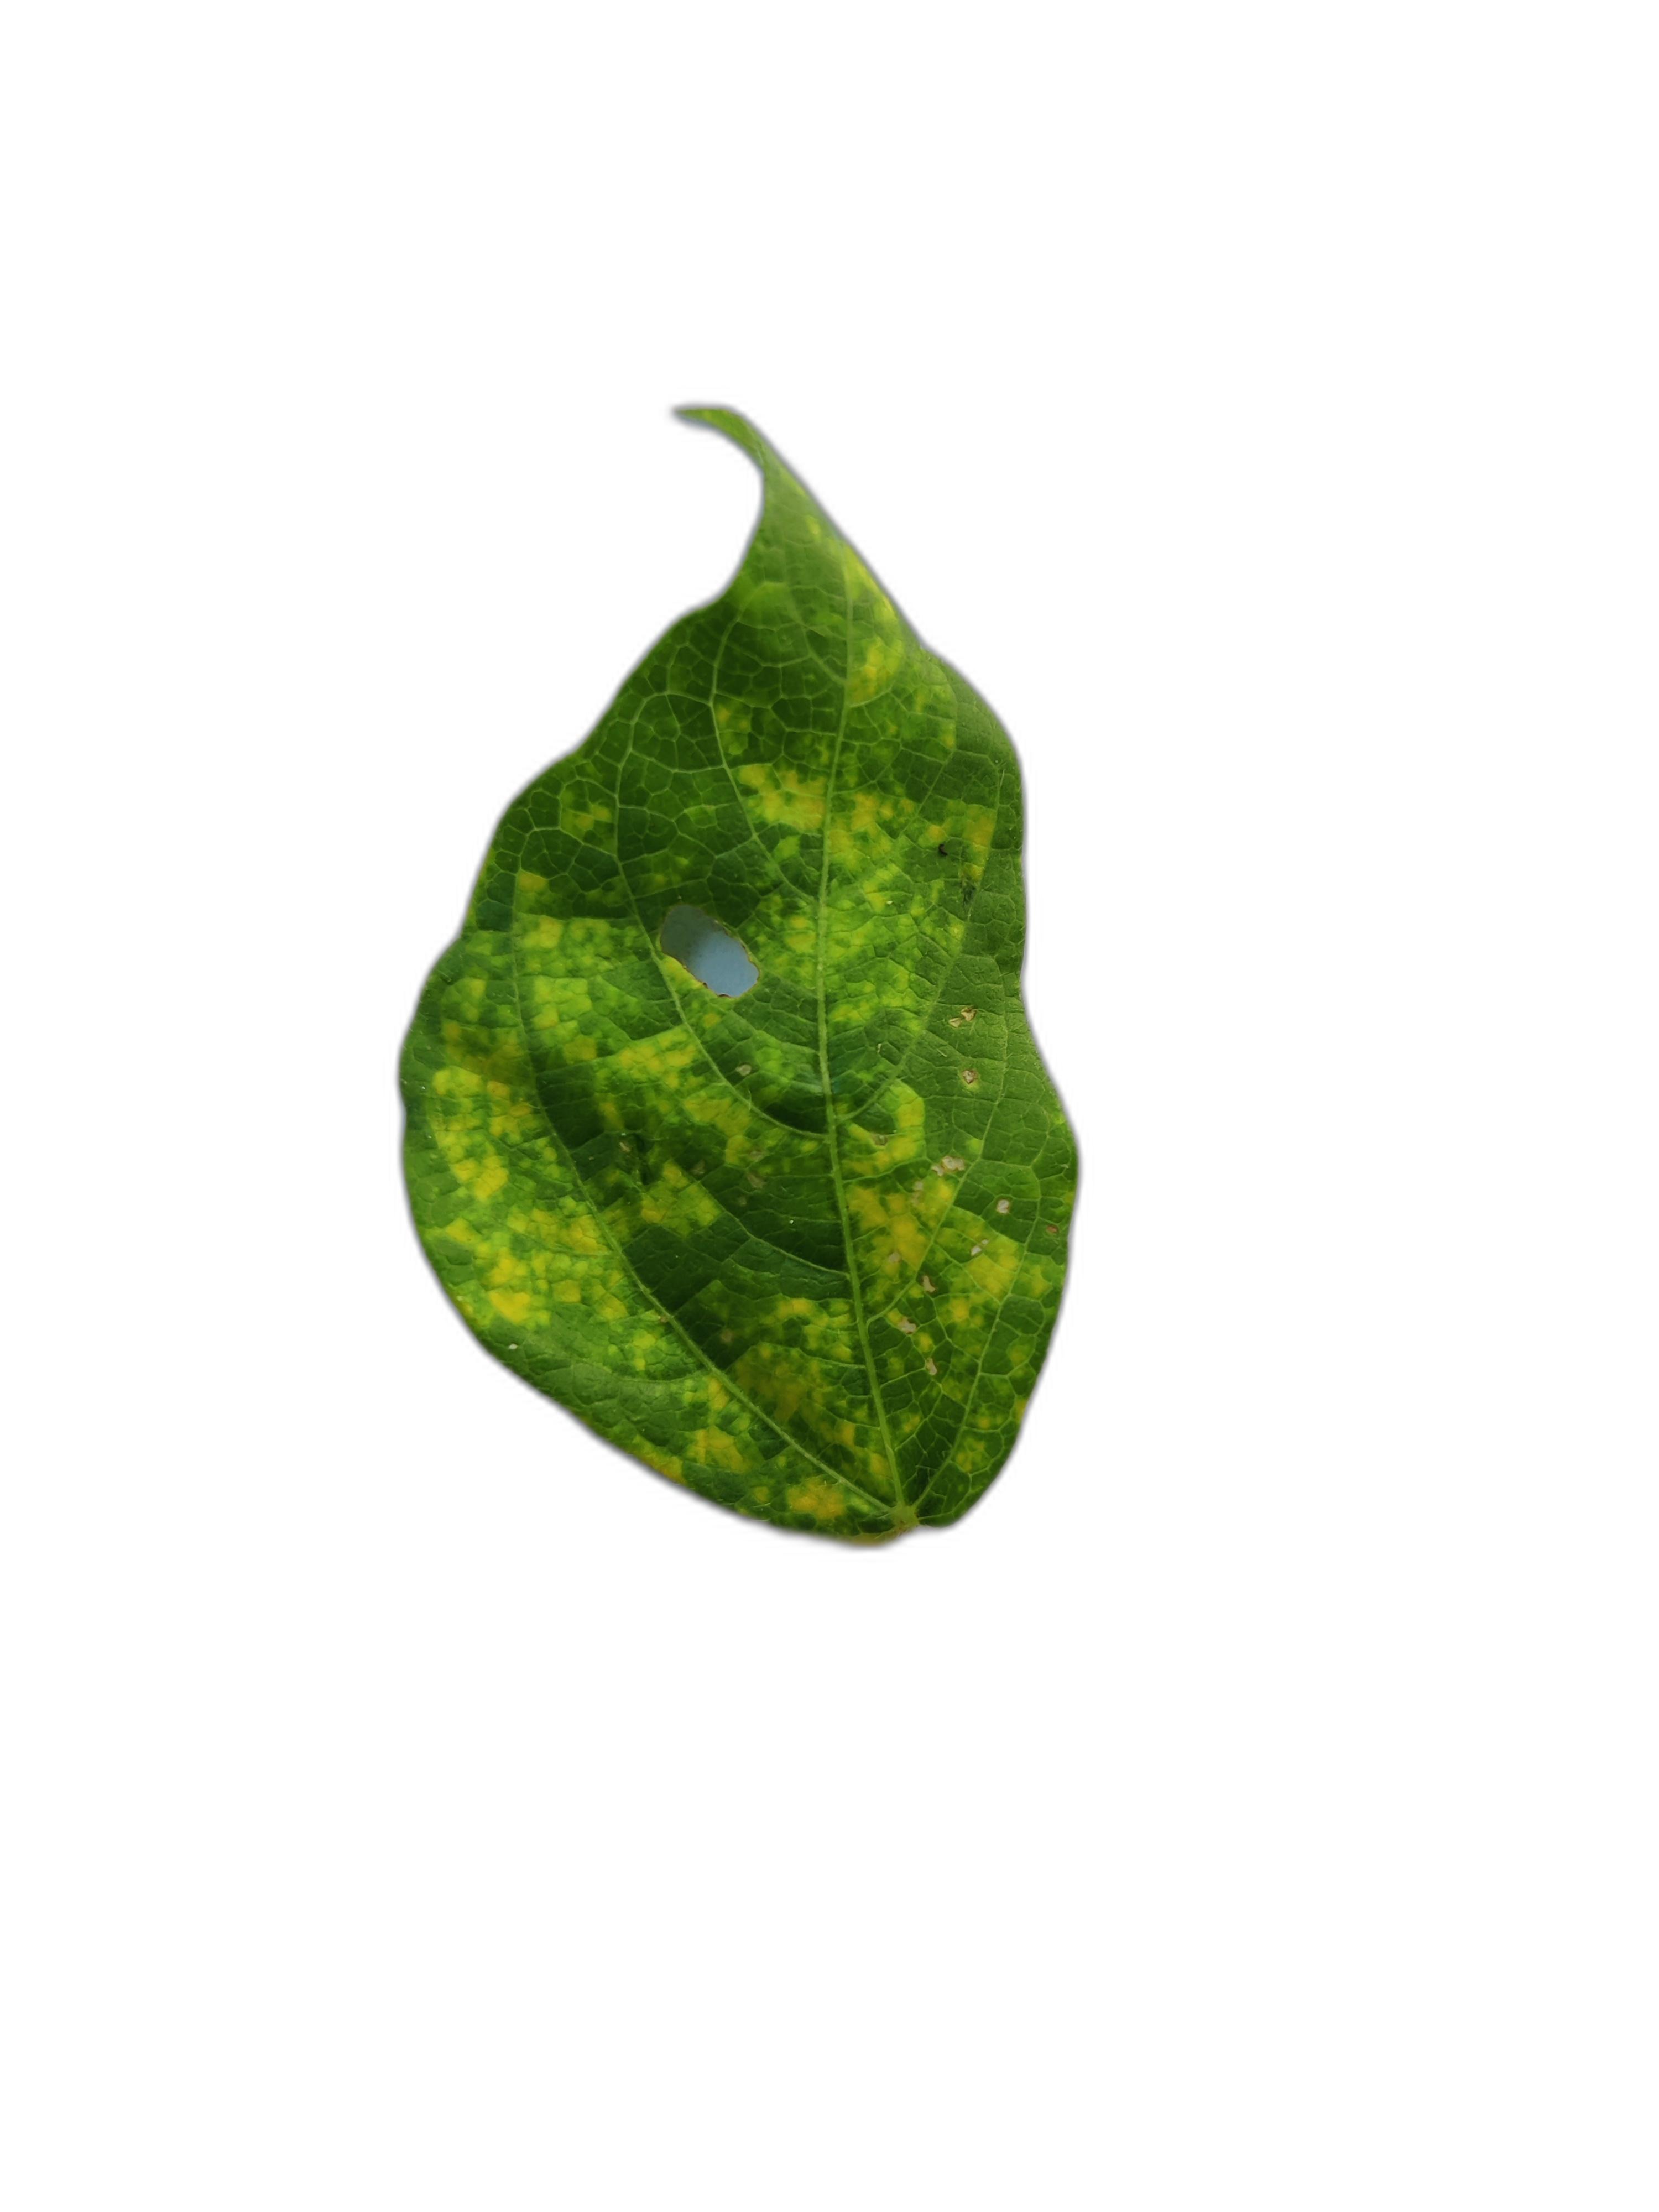
Label: Yellow Mosaic